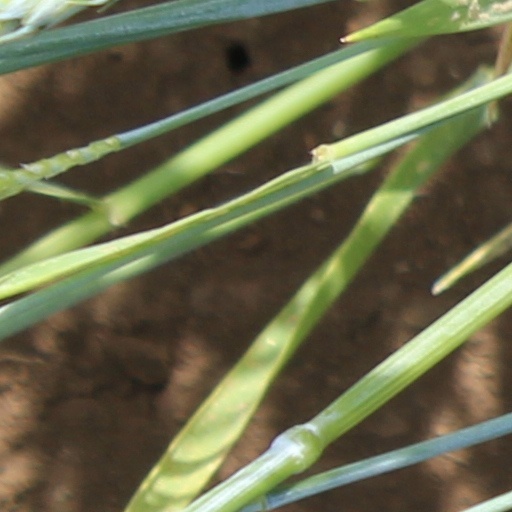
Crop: wheat